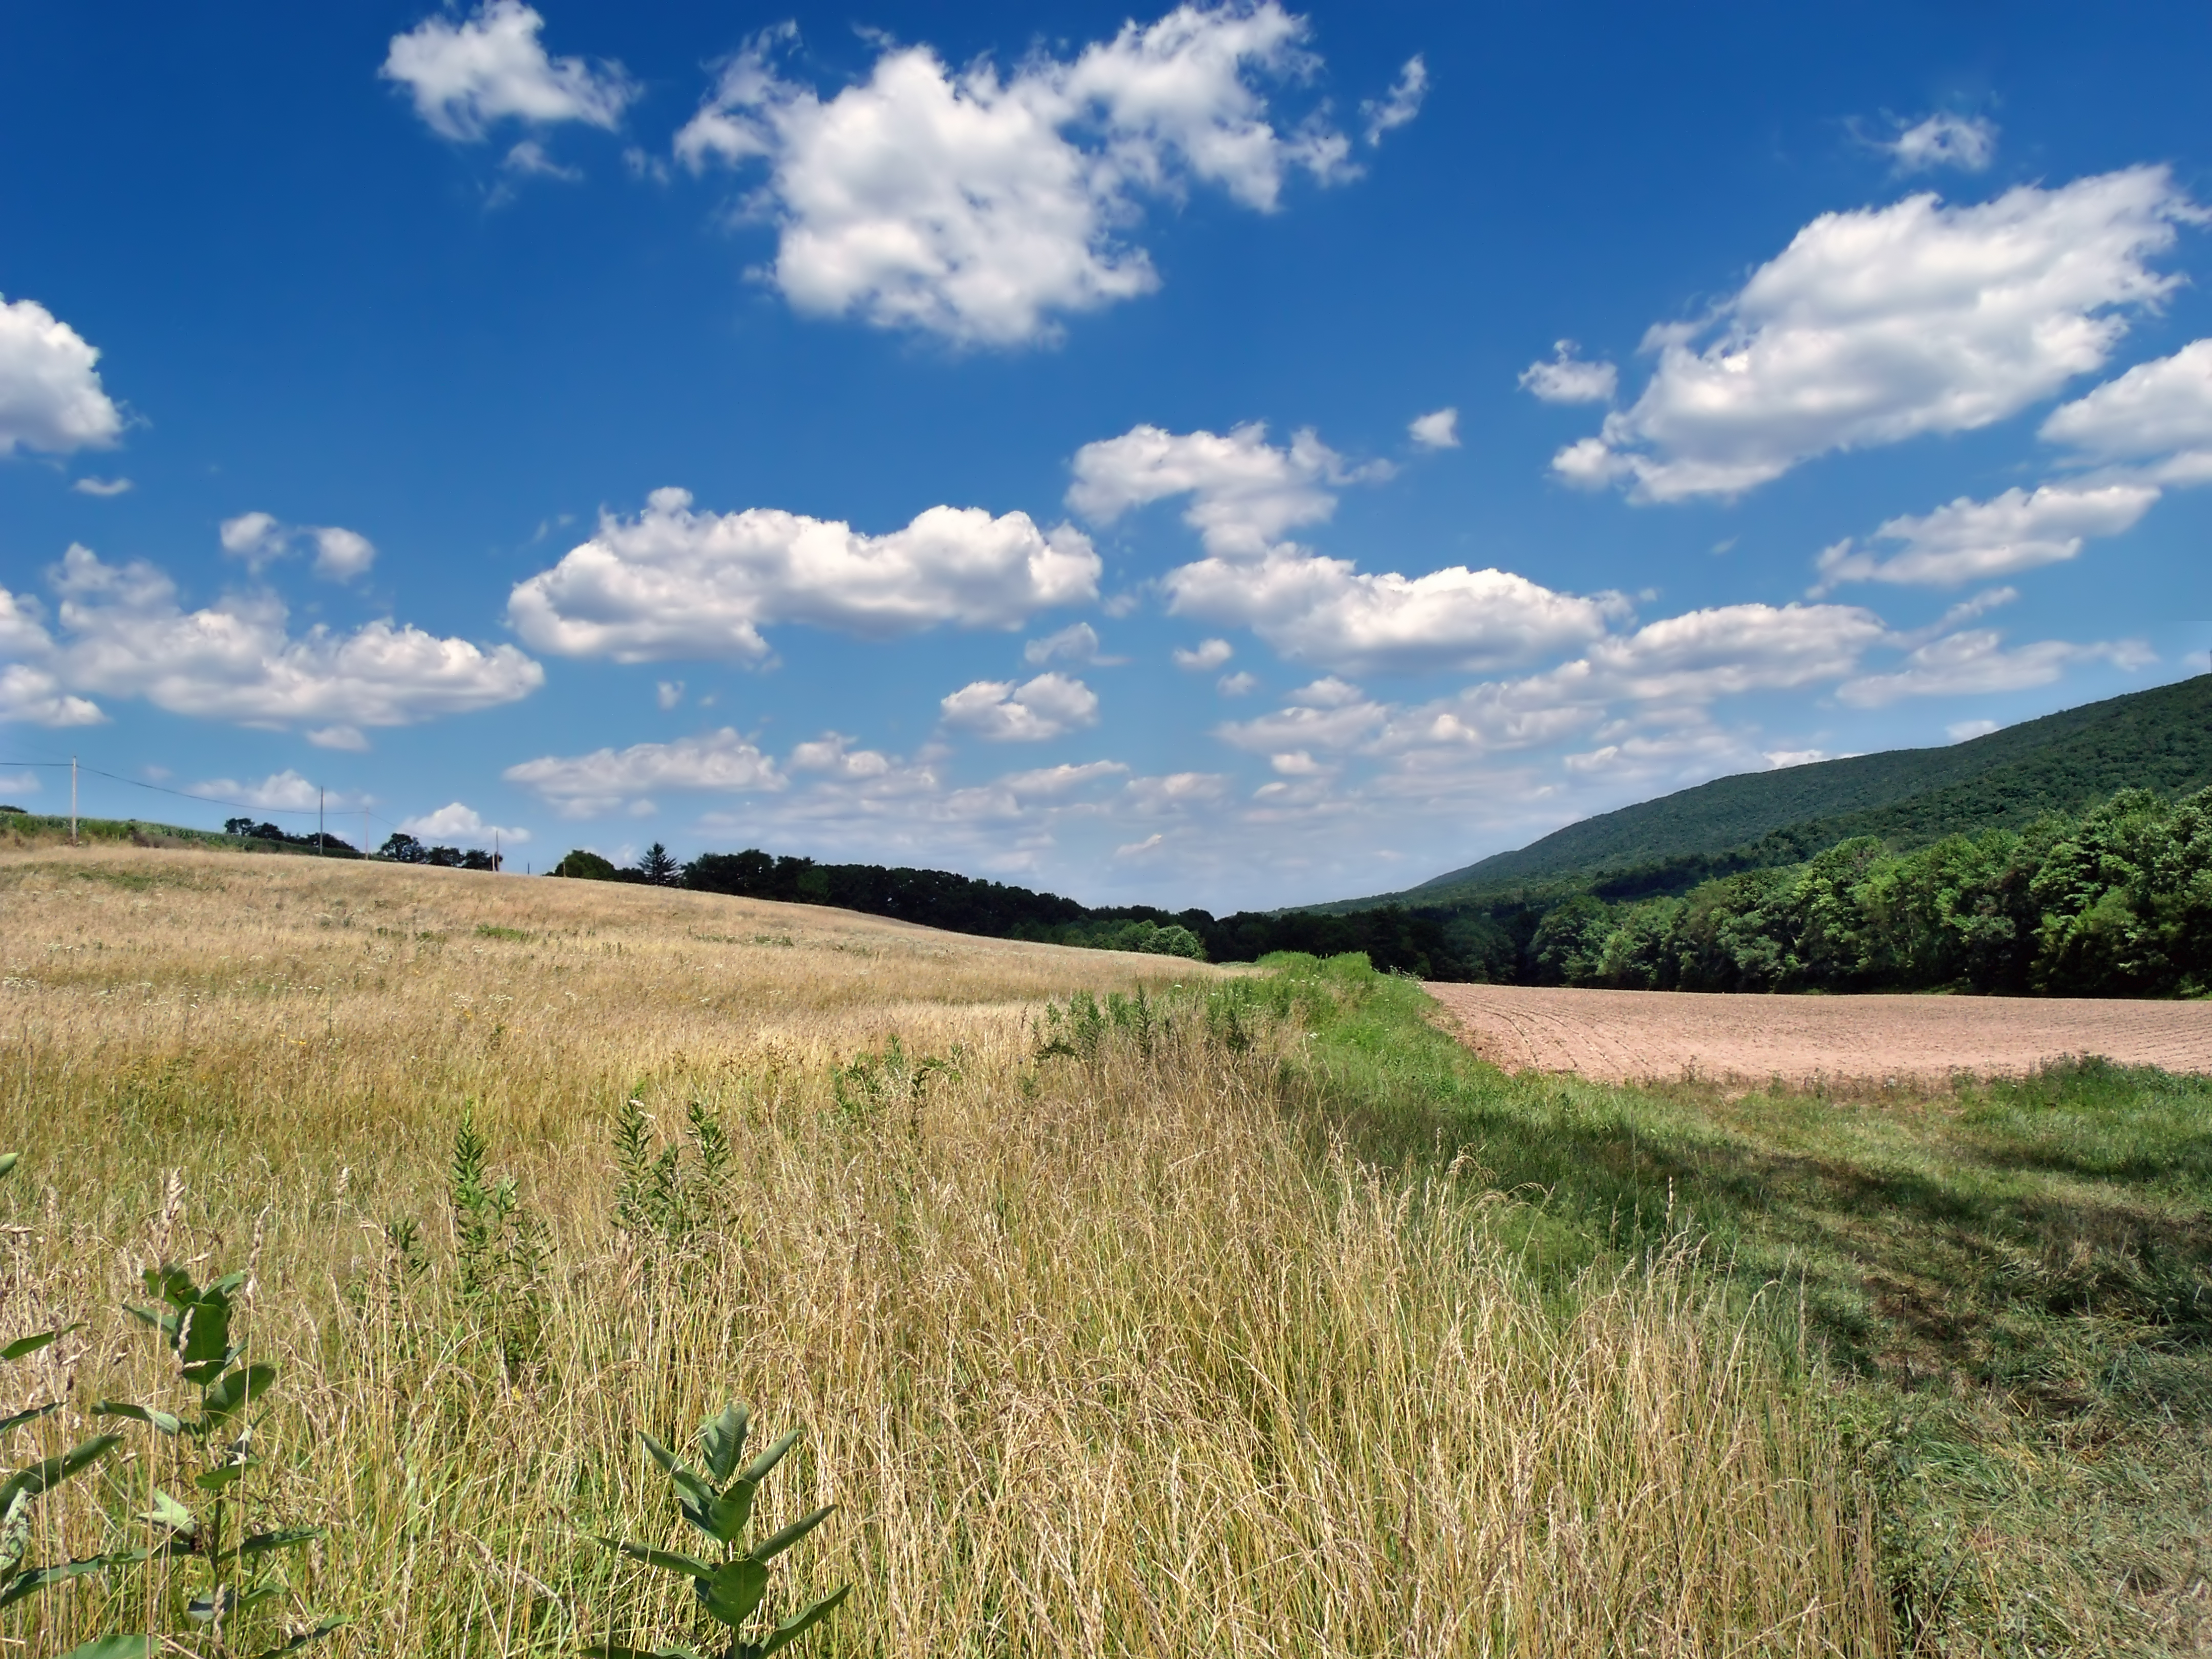
landscape, grass, horizon, marsh, mountain, cloud, sky, field, meadow, prairie, hill, summer, rural, pasture, cumulus, agriculture, plain, hills, creativecommons, clouds, grassland, wetland, pennsylvania, nescopeckmountain, columbiacounty, brightlight, plateau, mifflintownship, habitat, ecosystem, steppe, rural area, natural environment, geographical feature, grass family